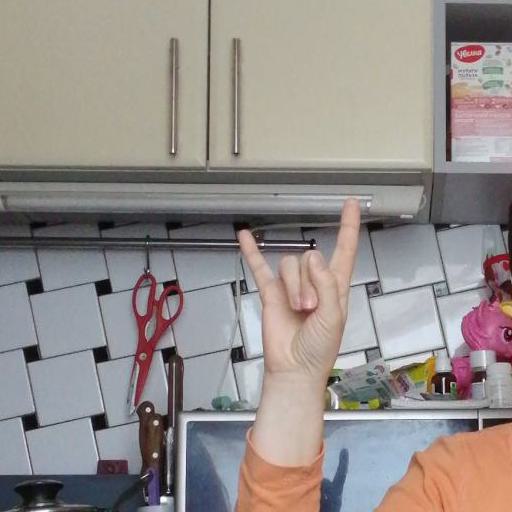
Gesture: rock